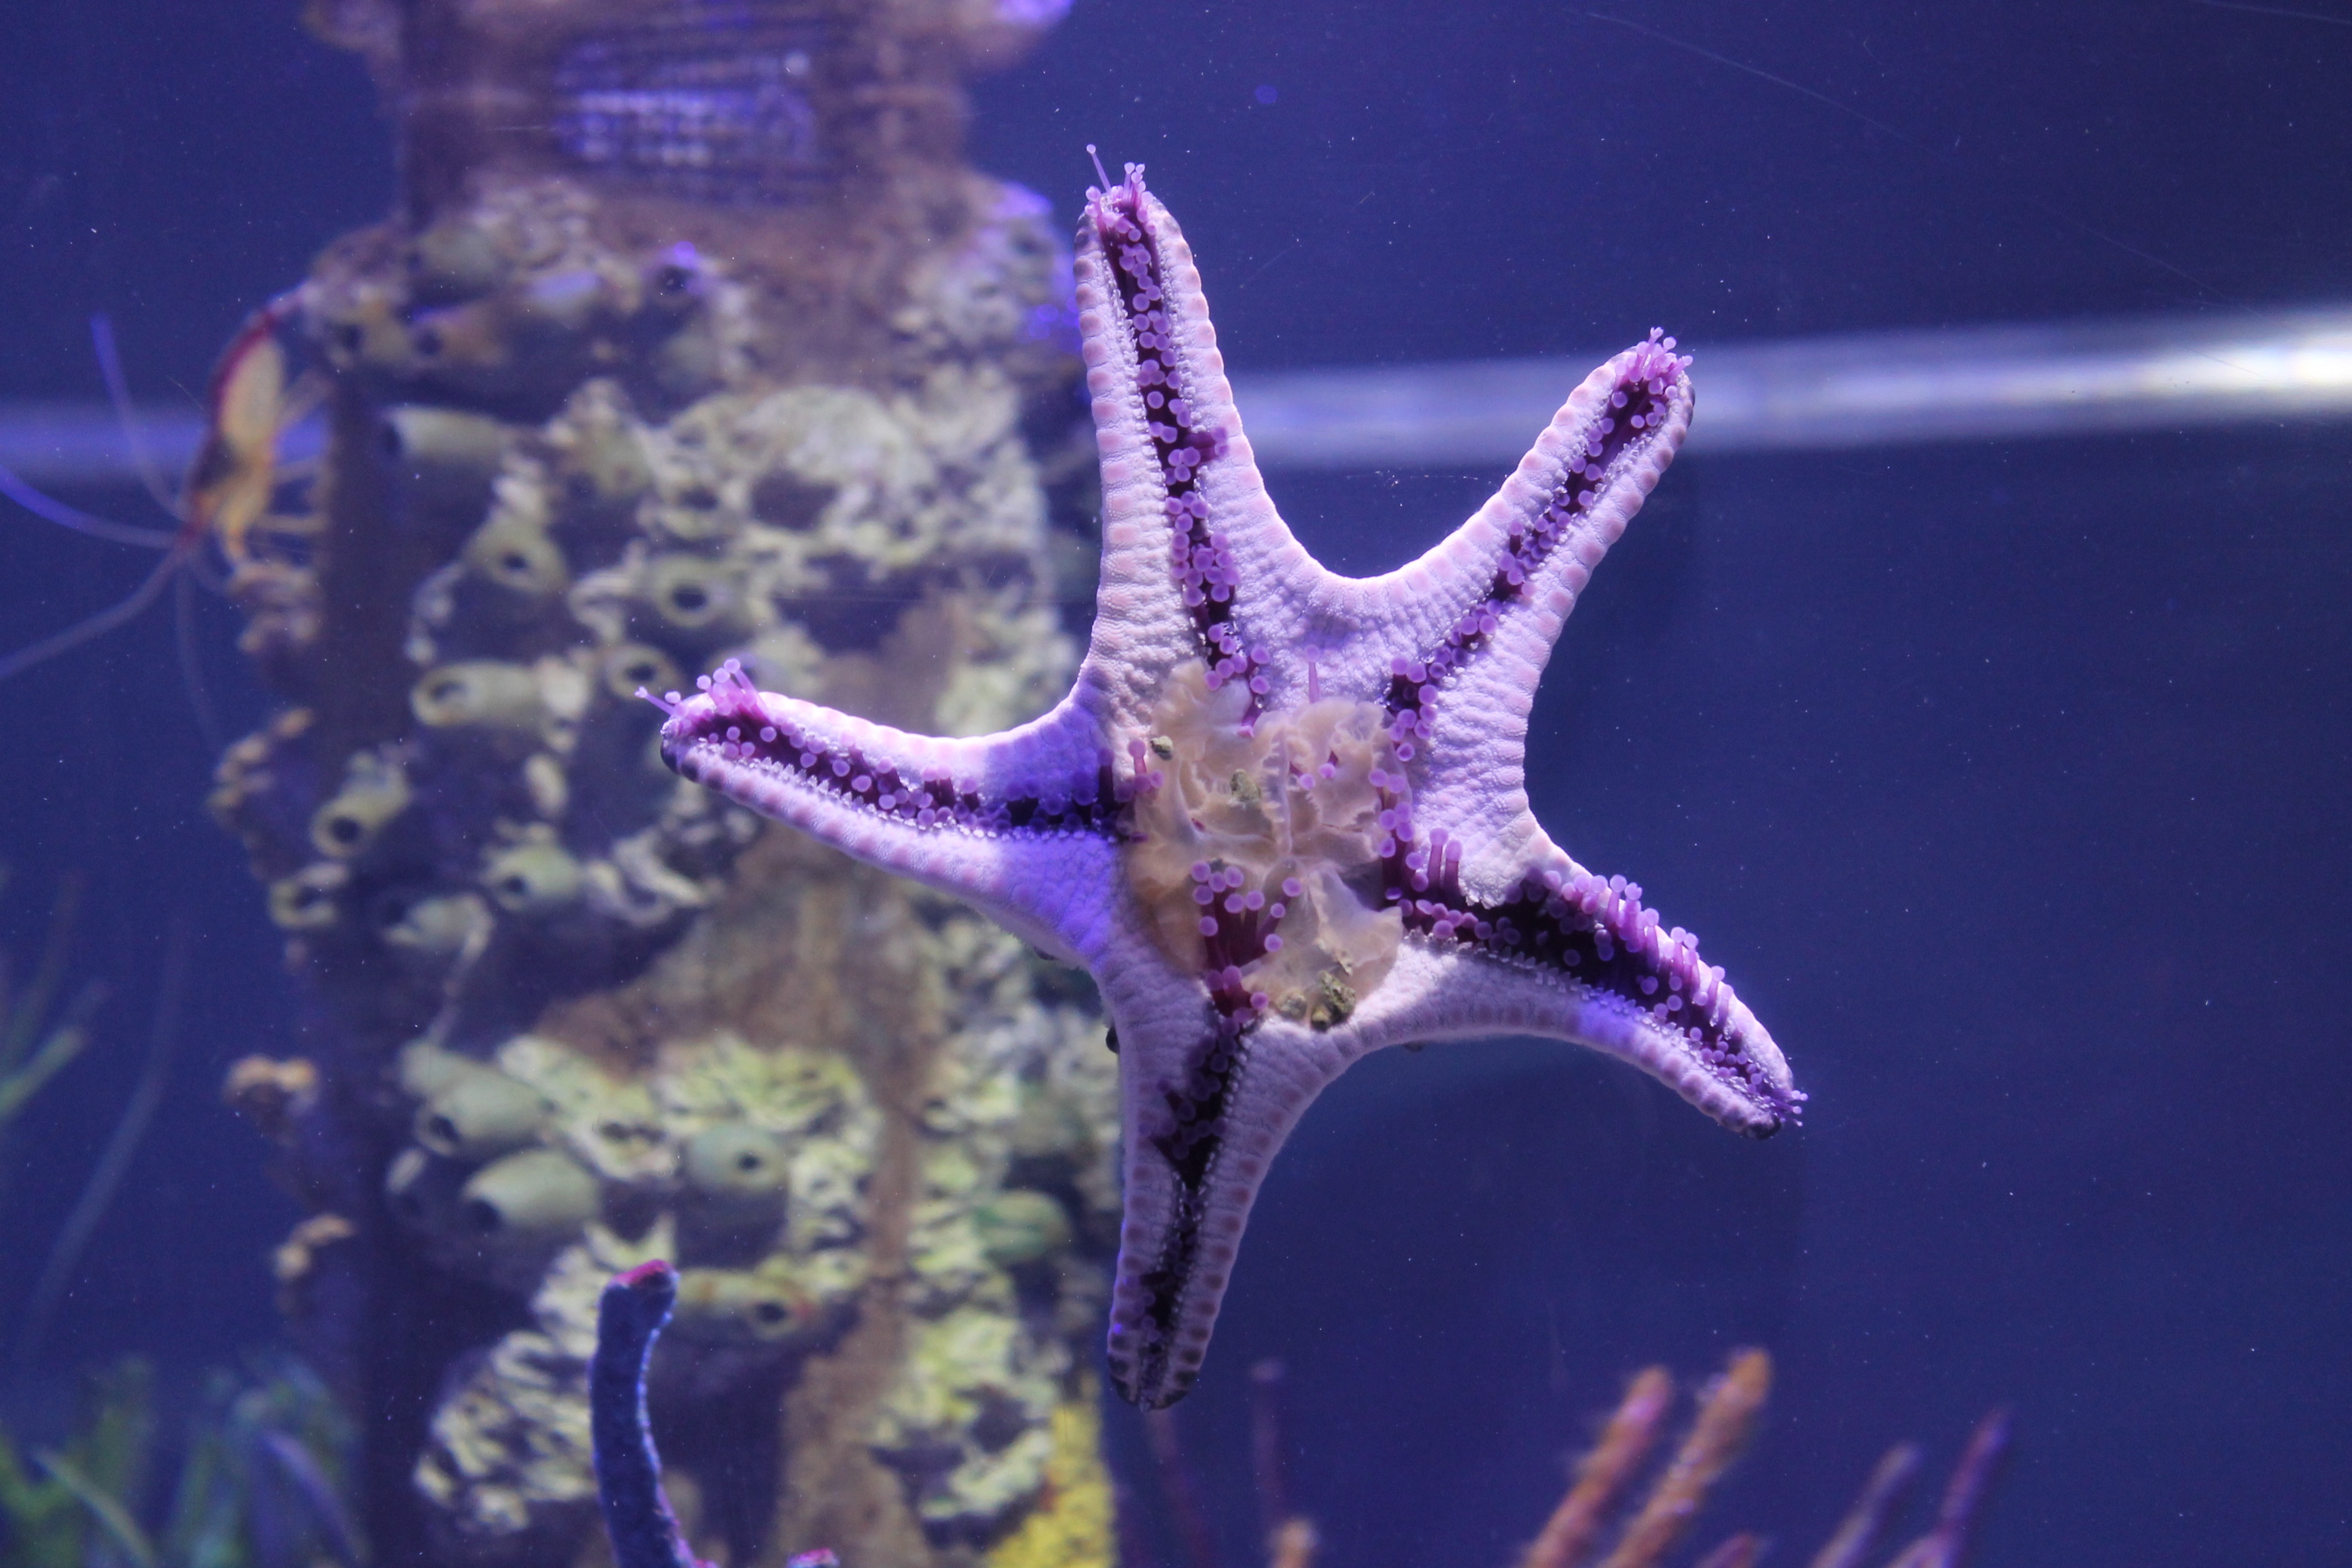
biology, fauna, starfish, invertebrate, reef, aquarium, macro photography, organism, starfish tank, marine biology, marine invertebrates